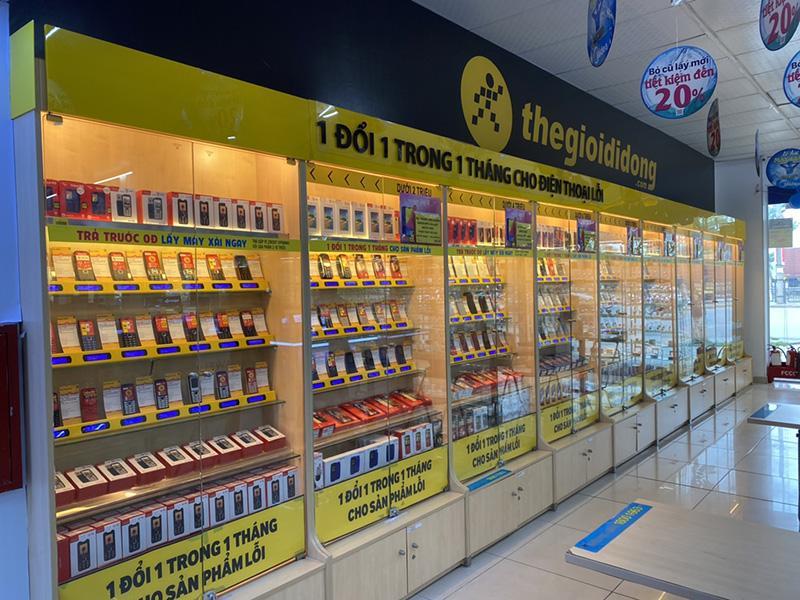
có nhiều chiếc điện thoại được trưng bày trong tủ kính